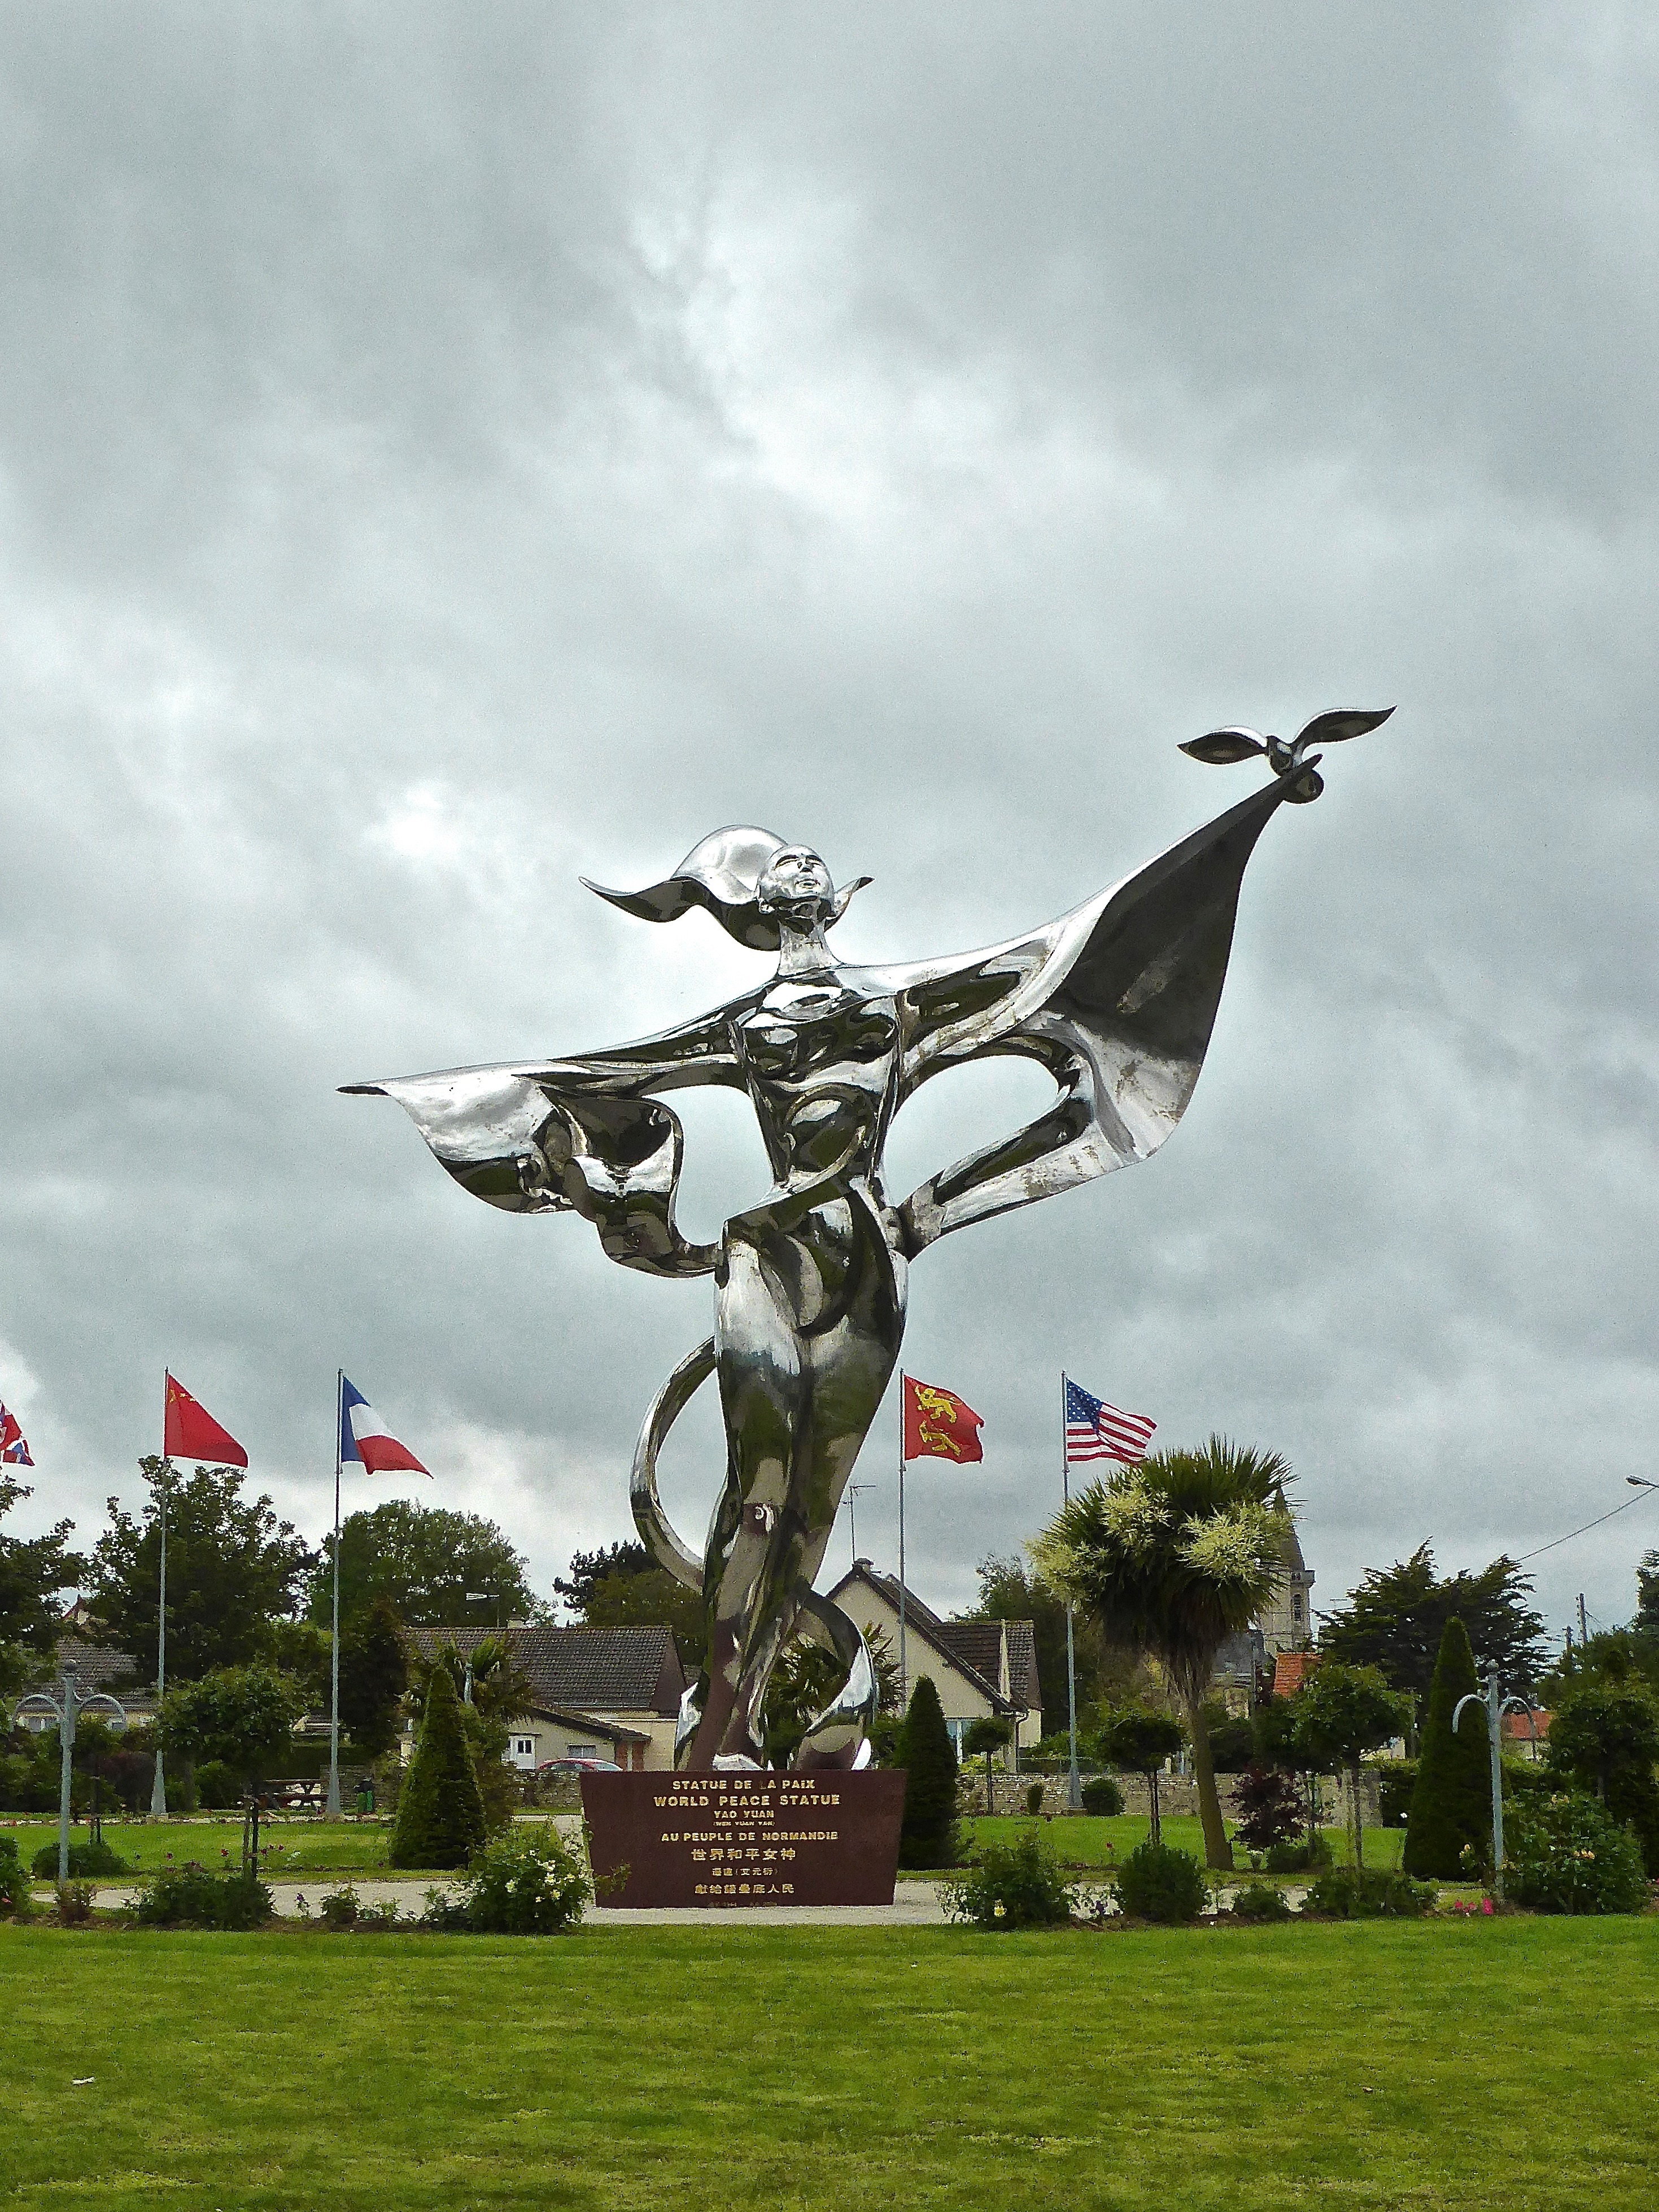
wind, monument, statue, symbol, sculpture, memorial, art, chrome, metallic, oudenaarde, atmosphere of earth